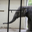
Label: elephant